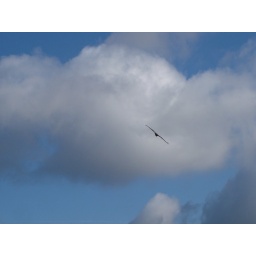
Three pictures of red kites around our house today.